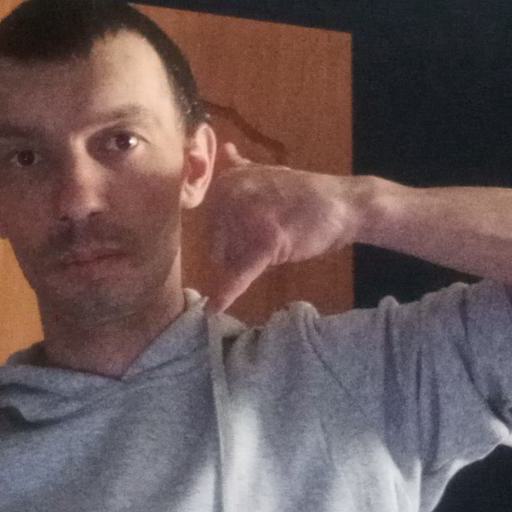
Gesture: call